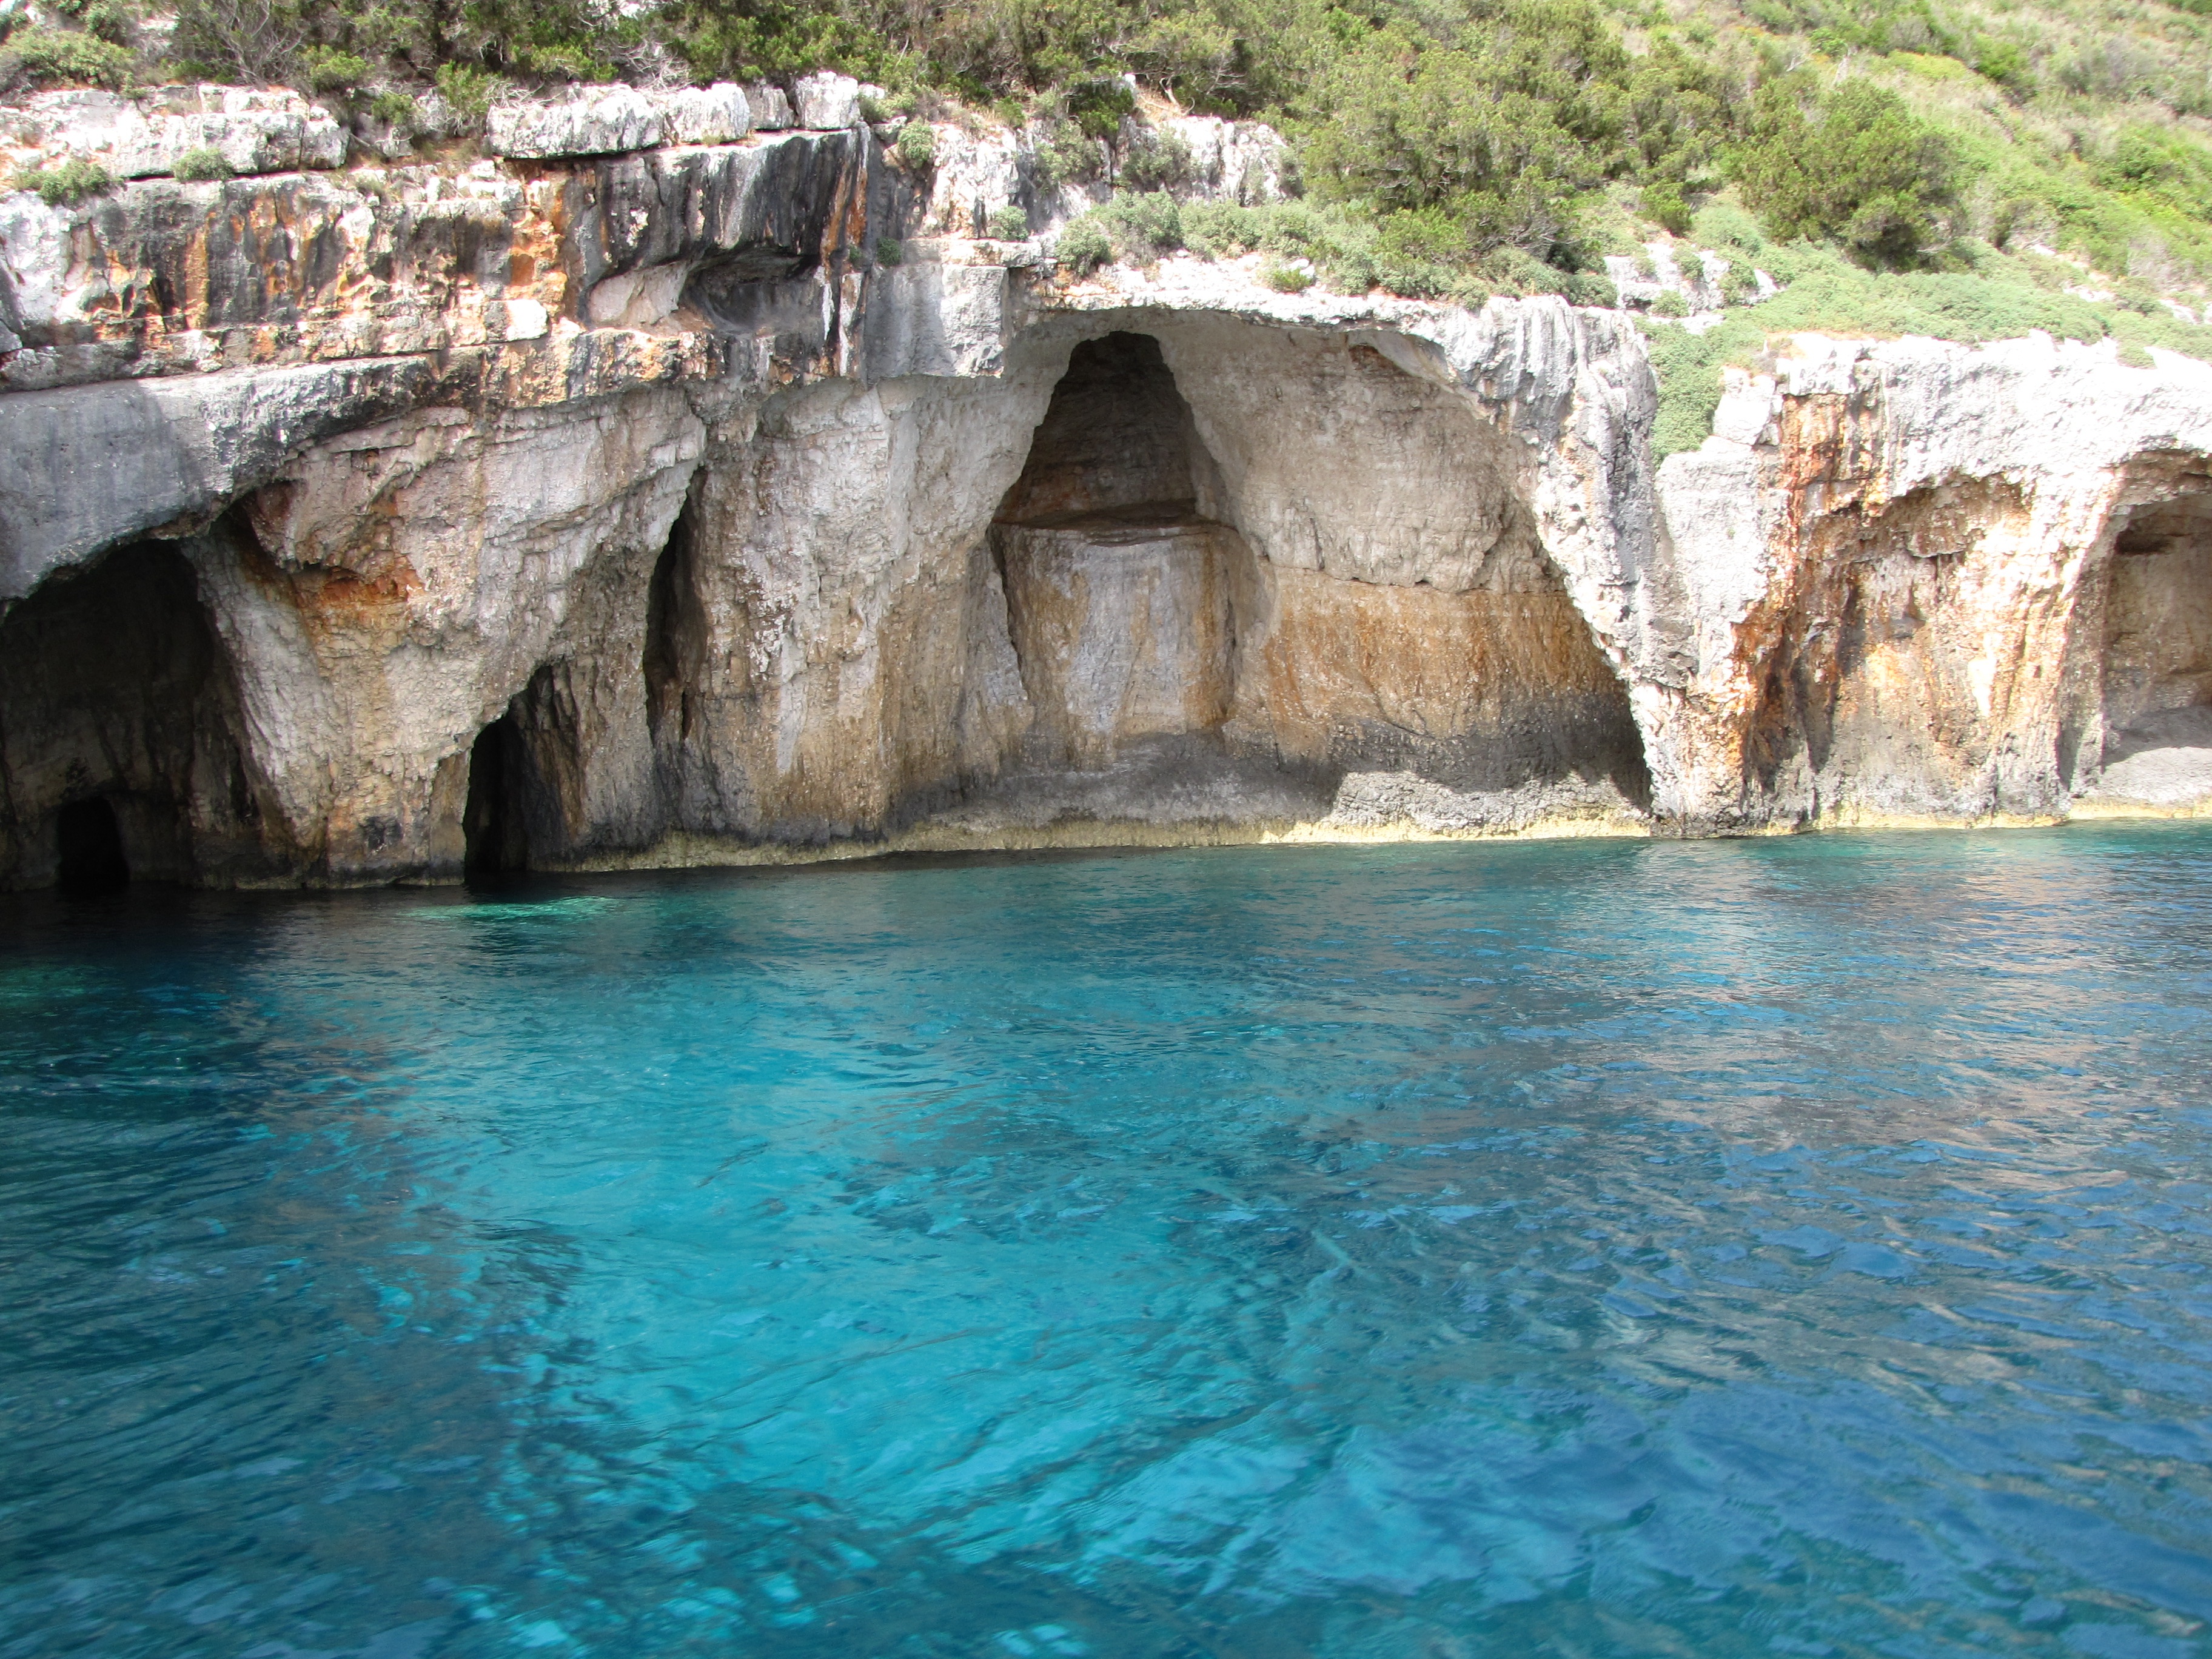
sea, coast, formation, cliff, cave, lagoon, bay, terrain, cape, wadi, landform, natural arch, sea cave, geographical feature